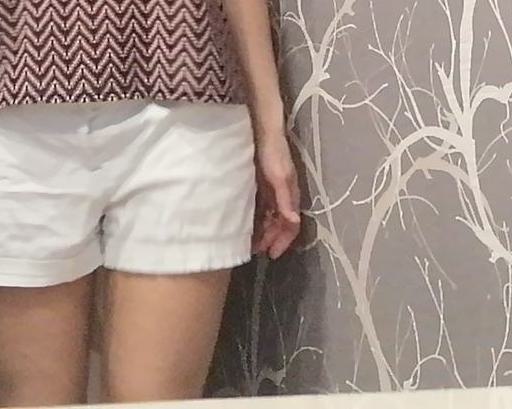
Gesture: no_gesture